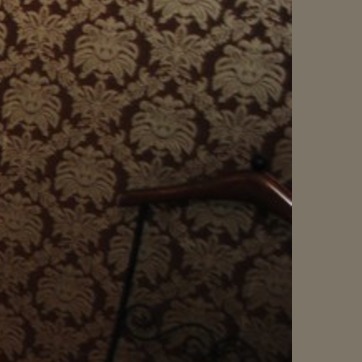
Material: wallpaper